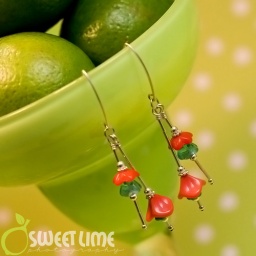
Made with vintage and modern Czech glass flower beads in tomato red and turquoise.